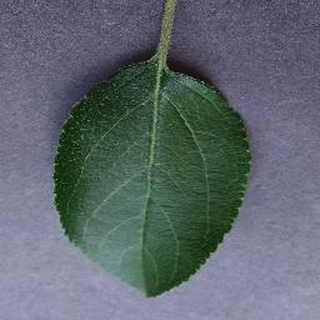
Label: healthy_apple